Karl Bickel

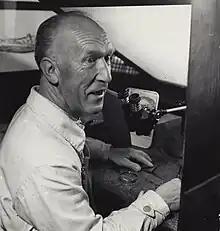
Karl Bickel at work as engraver

Karl Bickel (1886–1982) was a Swiss engraver and graphic designer also known for the construction of the Paxmal memorial above Walenstadt. During his career he designed one hundred Swiss stamps but also others for the countries Luxemburg, Portugal and Liechtenstein.